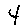
Label: 4